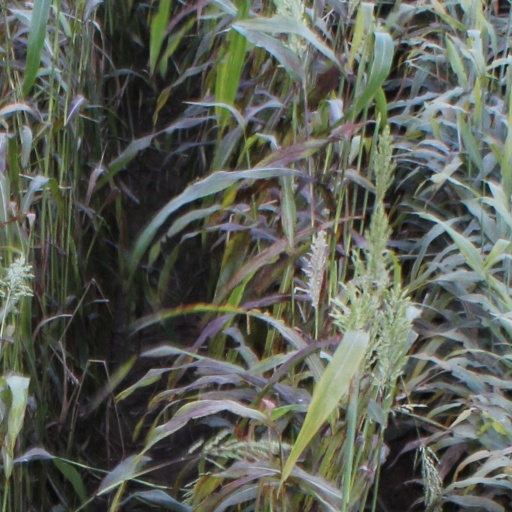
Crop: sorghum